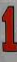
Number: 1